Qualicum Beach

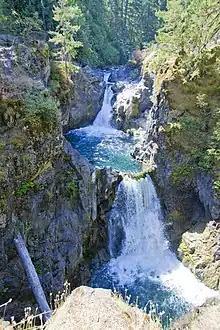
Little Qualicum Falls

The Qualicum Beach Museum was founded in 1982 by Elizabeth Little and is located in a former power generating station. The museum features both permanent as well as temporary exhibits, documenting the history of the town of Qualicum Beach.